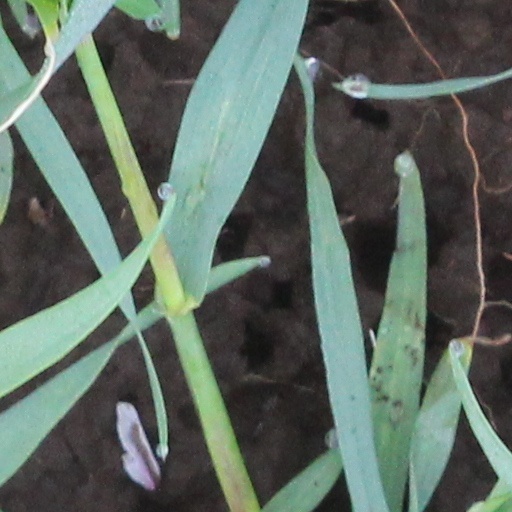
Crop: wheat